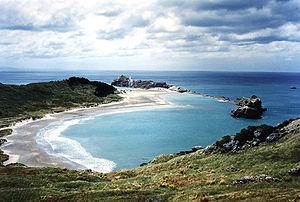
La région de Hawke's Bay, est une région de Nouvelle-Zélande située sur la côte est de l'île du Nord. Le conseil régional est sis à Napier. Hastings est une ville importante de la région.